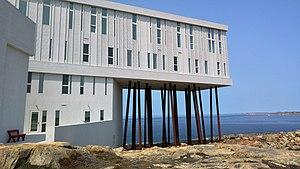
Fogo Island est une municipalité située sur Fogo à Terre-Neuve-et-Labrador. La municipalité a été créée en 2011 suite à la fusion entre les municipalités de Fogo, Joe Batt's Arm-Barr'd Islands-Shoal Bay, Seldom-Little Seldom, Tilting et une partie de la région de Fogo Island.